Huguenot Monument

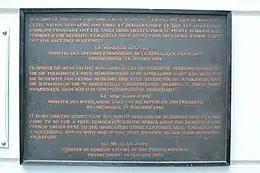
Plaque erected in 1994

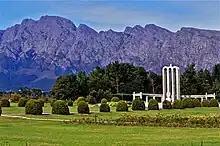
Huguenot Monument and grounds

The Huguenot Monument in Franschhoek, Western Cape, South Africa, is dedicated to the cultural influences that Huguenots have brought to the Cape Colony (and ultimately the whole of South Africa) after their immigration during the 17th and 18th centuries. These French and Belgian Protestants were fleeing violent religious persecution, especially in Roman Catholic France.